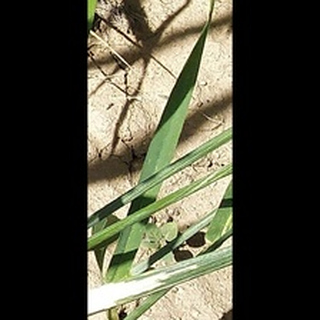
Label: healthy_wheat